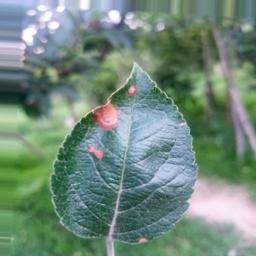
Label: Alternaria